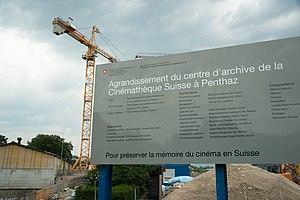
Travaux d'agrandissement de la cinémathèque suisse en 2011.
Fondée en 1948, la Cinémathèque suisse est reconnue par la Fédération internationale des archives du film comme l'une des dix plus importantes cinémathèques du monde par l'étendue, la diversité et la qualité de ses collections. Son siège administratif et ses salles de projections se situent à Lausanne, ses archives à Penthaz et son antenne alémanique à Zurich. Elle est la seule institution nationale qui recueille et préserve l'essentiel de la production cinématographique et audiovisuelle en Suisse.
Cette liste présente les biens culturels d'importance nationale dans le canton de Vaud. Cette liste correspond à l'édition 2009 de l'Inventaire Suisse des biens culturels d'importance nationale pour le canton de Vaud. Il est trié par commune et inclus : 186 bâtiments séparés, 46 collections, 32 sites archéologiques et deux cas particuliers.